List of works by Alan Durst

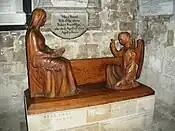
Durst carvings in Winchester Cathedral

Durst carried out some carving on the memorial in Winchester Cathedral in Hampshire to Canon Bertram Kier Cunningham, this memorial completed in 1944. The carving was shown at the Royal Academy in 1942 before going to Winchester. It can be found in the east aisle in front of the tablet to Mary Pescod. The carving is a representation of "The Annunciation" and features the Angel Gabriel appearing before the Virgin Mary and greeting her with the words "Greetings, favoured one, the Lord is with you" - "Ave,gratia plena, Dominus tecum" or more simply "Ave Maria". Gabriel tells Mary that she would bear a son to be called Jesus. As is often the case Mary is shown reading a book on which would be written ""Ecce virgo concipiet et pariet filium"" ("Behold, the Virgin will conceive and will give birth to a son" - Isaiah 7:14). At the back of the work Durst carved several reliefs including a representation of the turning water into wine. As the whole piece is close to a wall Durst's reliefs are not seen to their best advantage and are difficult to photograph. Just behind Mary, Durst has carved a dove in which form the Holy Spirit was said to have descended on Mary. Mary replied to Gabriel with the words "Behold the handmaiden of the Lord, let it be to me according to your will" Luke 1:26-38. It is believed that the conception of Jesus took place at this moment and the "Festival of the Annunciation" is held on 25 March, exactly nine months before the birth of Jesus is celebrated. Durst was commissioned to carve birds on the terminals of the Winchester Cathedral Drip mouldings round the windows. The birds included woodpeckers, a thrush, robin, blackbird, wren, jackdaw, owl, seagull and a nesting swallow.